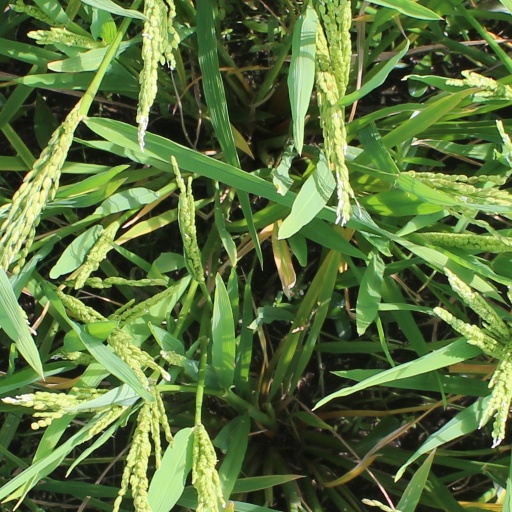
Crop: rice